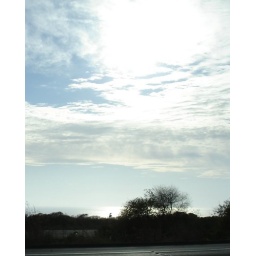
clouds over ocean